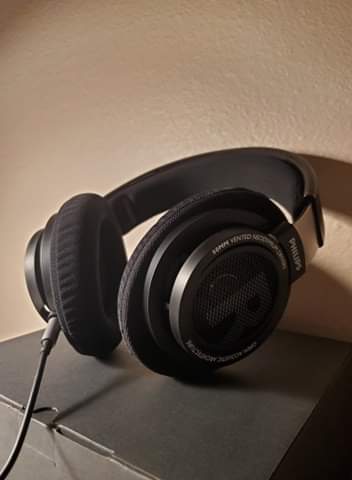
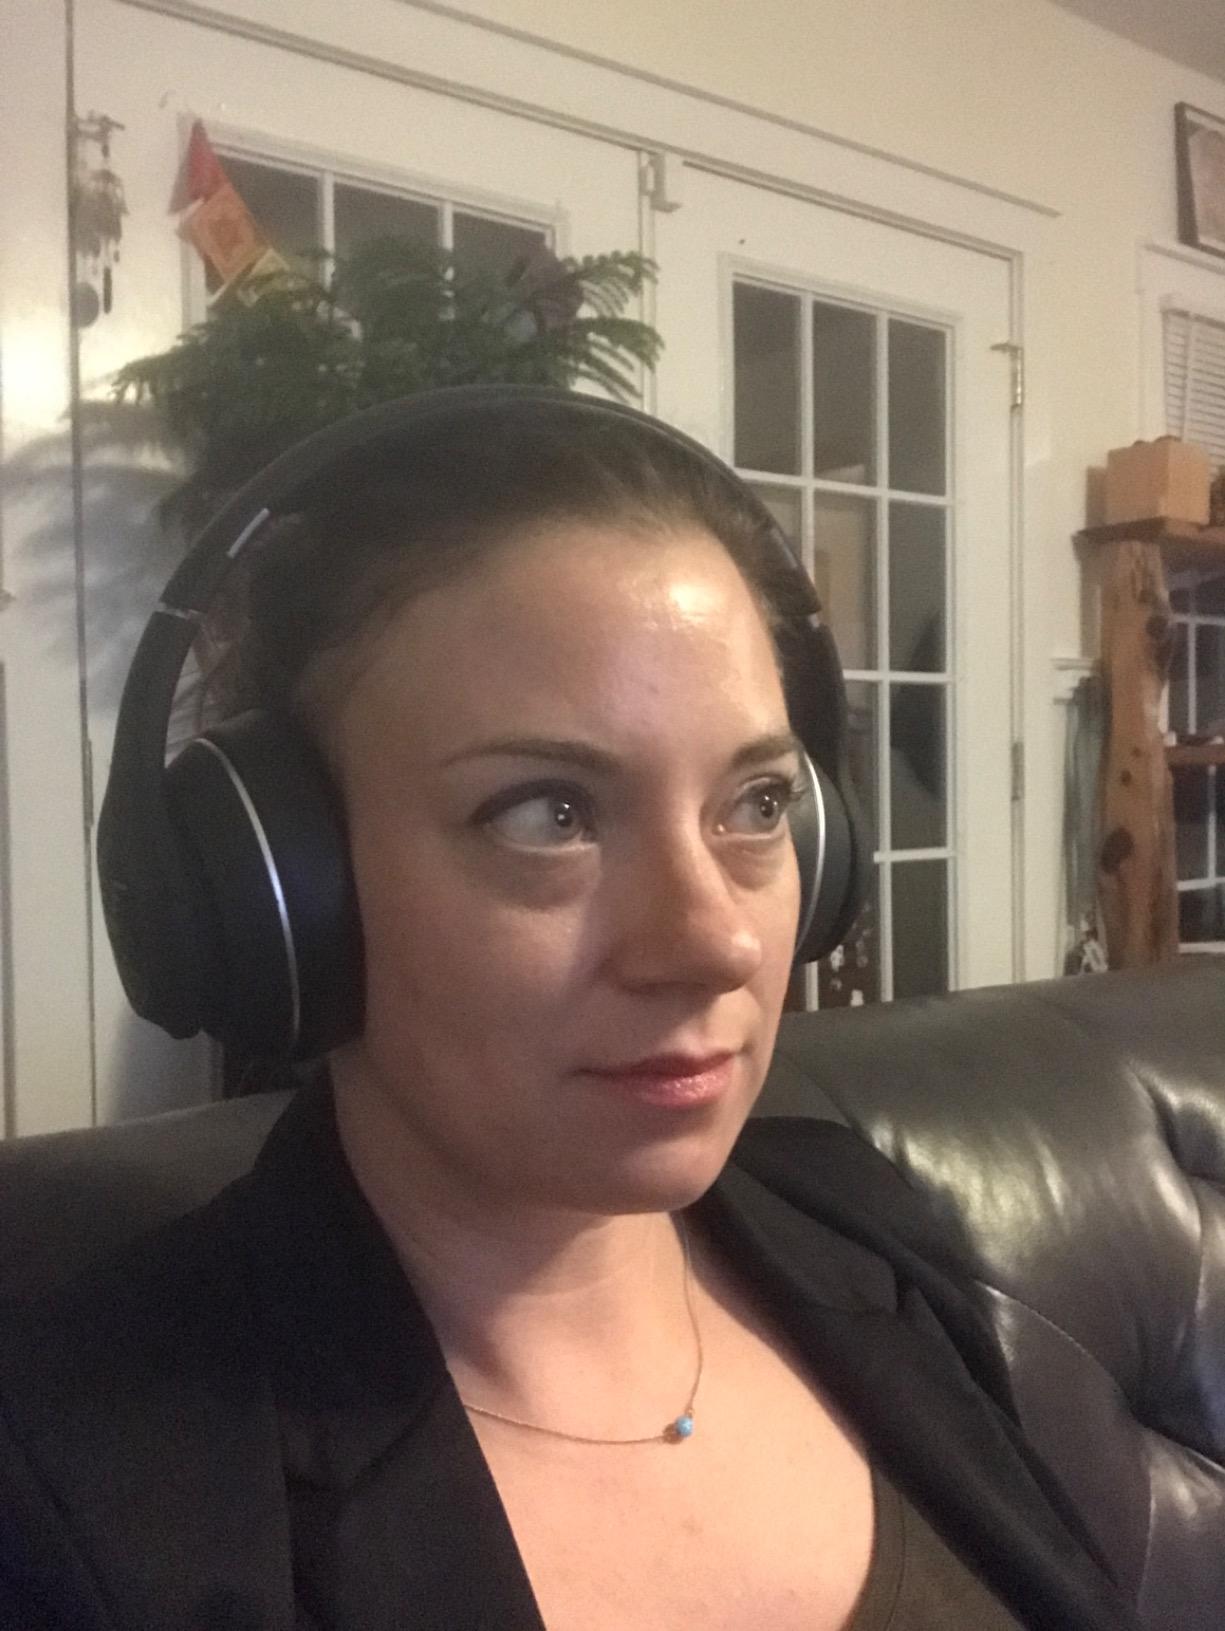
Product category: headphones
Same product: no